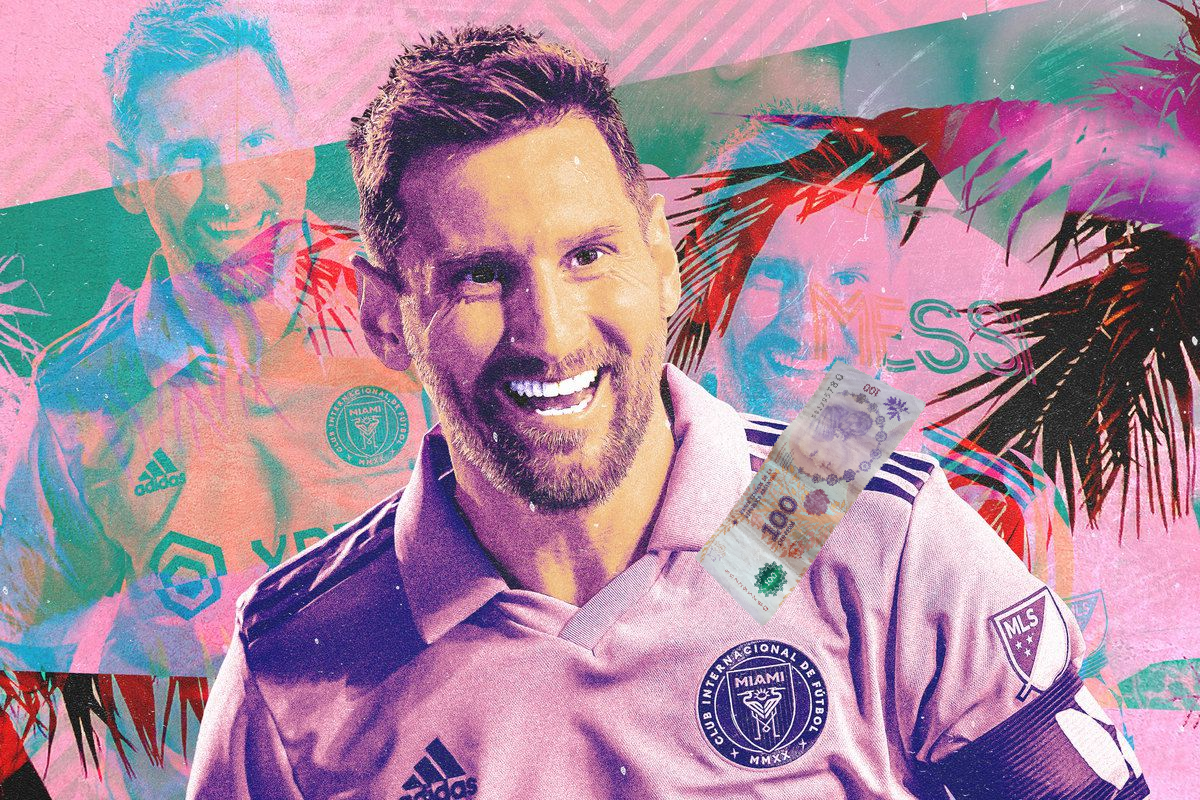
Denominación: 100